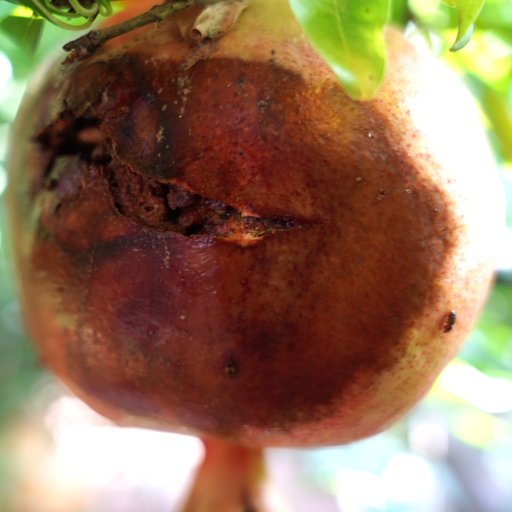
Label: Ectomyelois ceratoniae